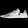
Label: Sneaker